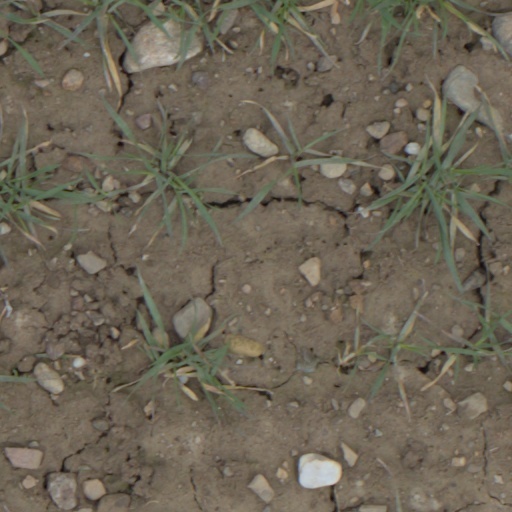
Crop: wheat